Narinder Singh Kapoor

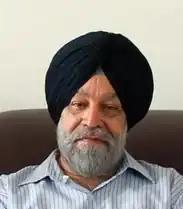

Narinder Singh Kapoor (born 6 March 1944) is an Indian writer from Punjab. His writings are about social, cultural and psychological issues. He lives in Patiala, Punjab.